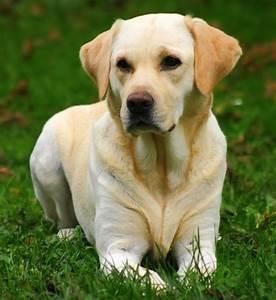
dog